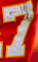
Number: 7